Kittelsthal Dripstone Cave

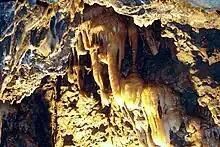
Dripstones at the "Drei Gleichen"

In the southern part of the Big Grotto, a passage leads to the "Saal der Titanen", discovered in 1971, which is not visited during guided tours. It is partially covered with huge blocks of debris. To the west, there is a rock block measuring about 18 by 32 meters and about 10 meters high, which has detached from the ceiling. Its mass is estimated at about 13,500 tons. The "Saal der Titanen", together with the subsidence joint created by the lowering of the block, has an area of about 1600 square meters. The rock block is still in minor movement due to the presence of numerous fresh cracks in sintered surfaces and broken stalagnates between the block and the ceiling. There are other cavities in the vicinity of the great hall. The quantity and beauty of the stalactites in these parts of the cave sometimes surpass those accessible during guided tours. The fact that these stalactites are hardly destroyed is due to the fact that very few people enter these parts of the cave. The largest stalactite in this area is the so-called "Möhre", a stalactite with a length of 2.5 meters. The largest sinter curtain is about 4 meters long. Due to financial constraints, the development of these parts of the cave is currently not possible, since, among other things, a tunnel would have to be blasted through the rock and extensive safety measures would be necessary.